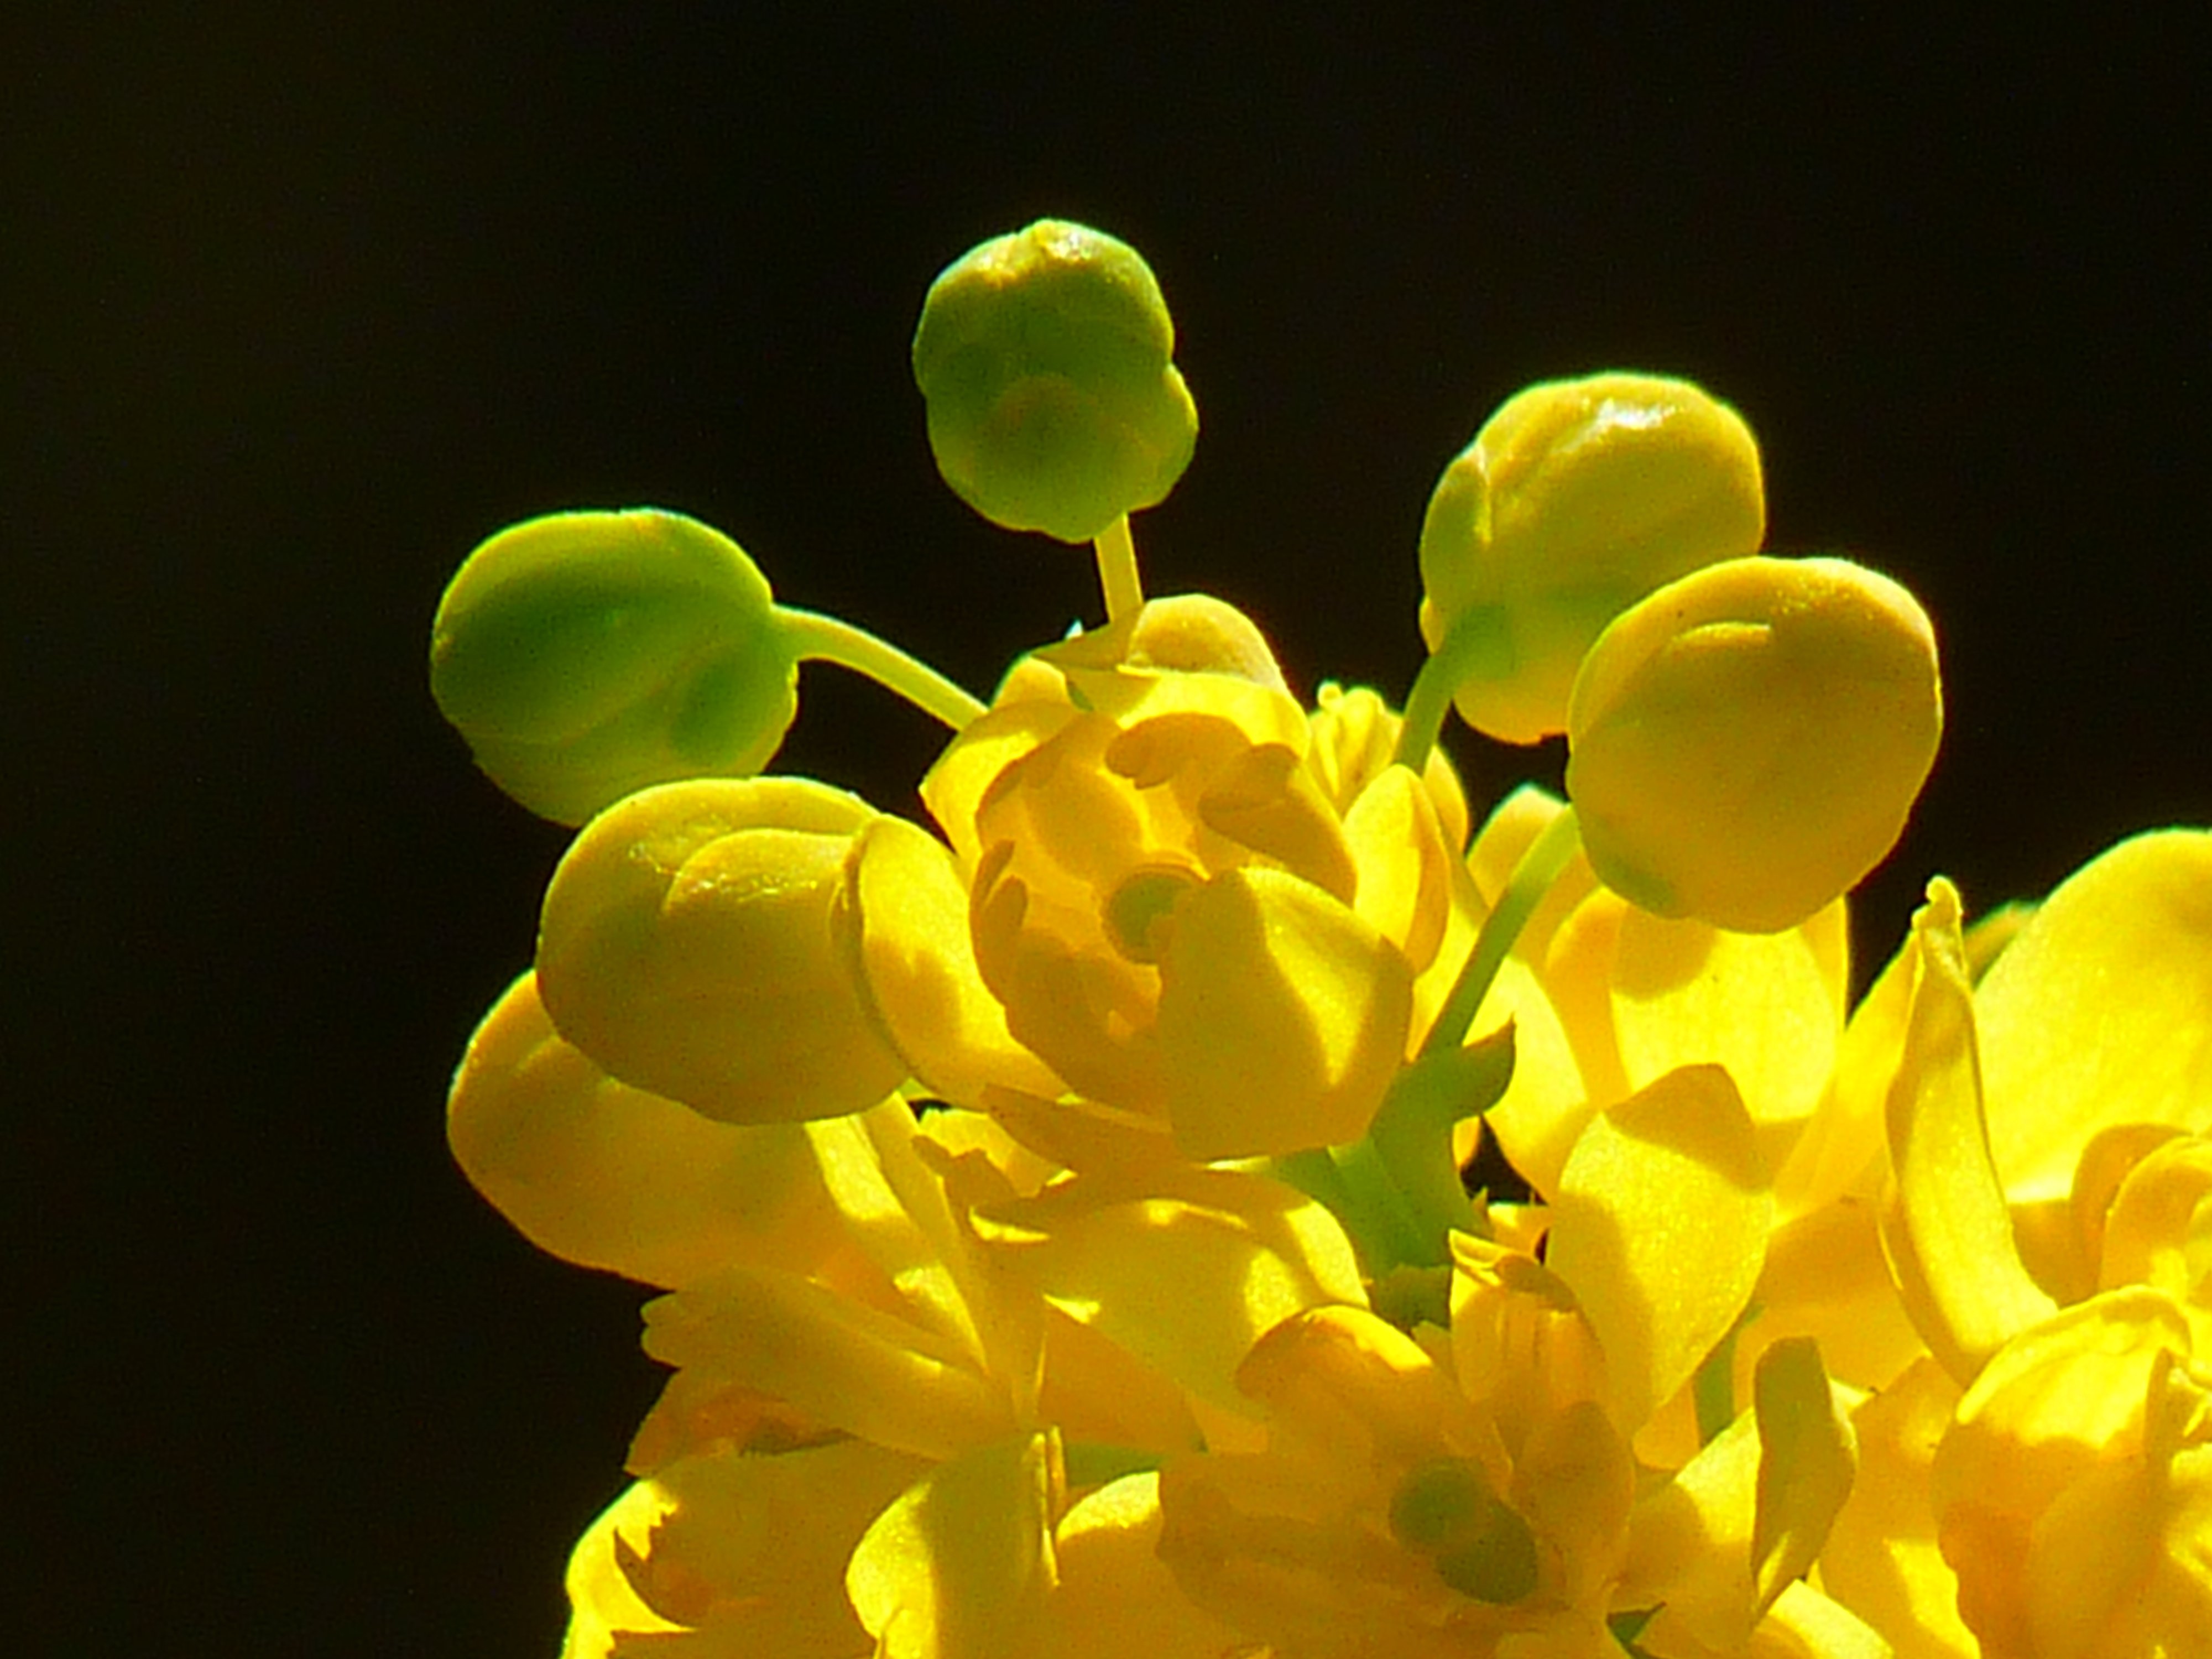
blossom, light, plant, sunlight, leaf, flower, petal, bloom, pollen, spring, green, produce, yellow, close, flora, close up, shrub, mahogany, macro photography, flowering plant, land plant, ordinary mahogany, mahonia aquifolium, stechdornbl ttrige mahonie